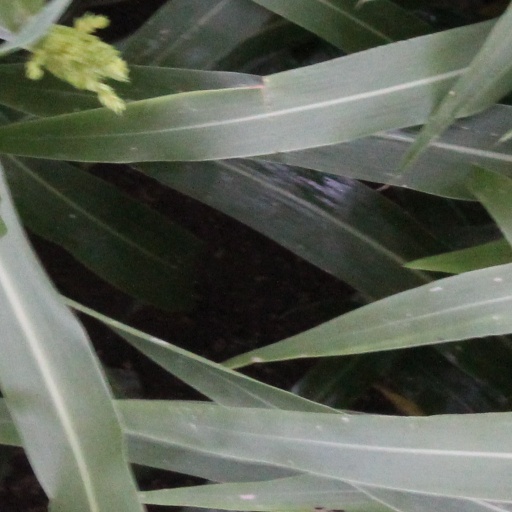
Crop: sorghum